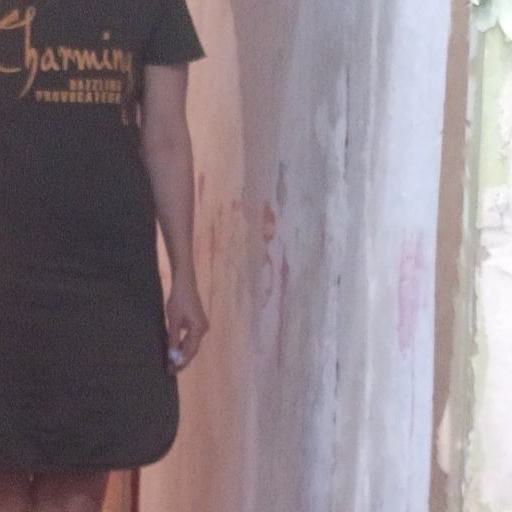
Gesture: no_gesture